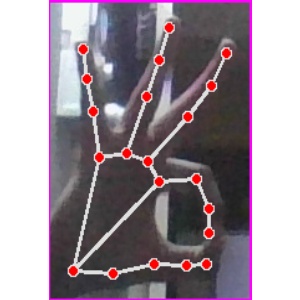
अक्षर: ण